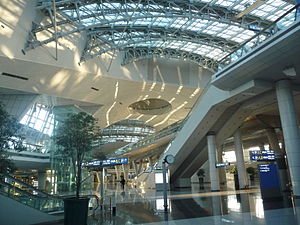
Sydkorea / Økonomi / Transport, energi og infrastruktur
Incheon International Lufthavns Maglev Station.
Republikken Korea, også kaldet Sydkorea, er et land i Asien. Nordkorea er det eneste tilstødende land. Landet ligger på den sydlige del af den koreanske halvø mellem det Japanske Hav og det Gule Hav.